Sacred Games (novel)

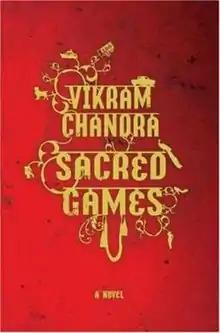

Sacred Games is a mystery/thriller novel by Indian-American author Vikram Chandra published in 2006. Upon release, it received critical acclaim and subsequently won the Vodafone Crossword Book Award.